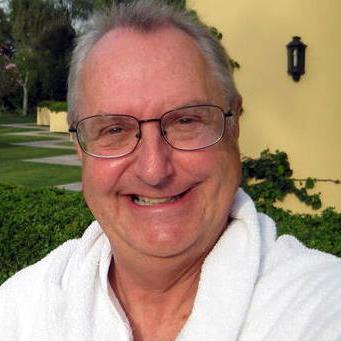
Age: 62